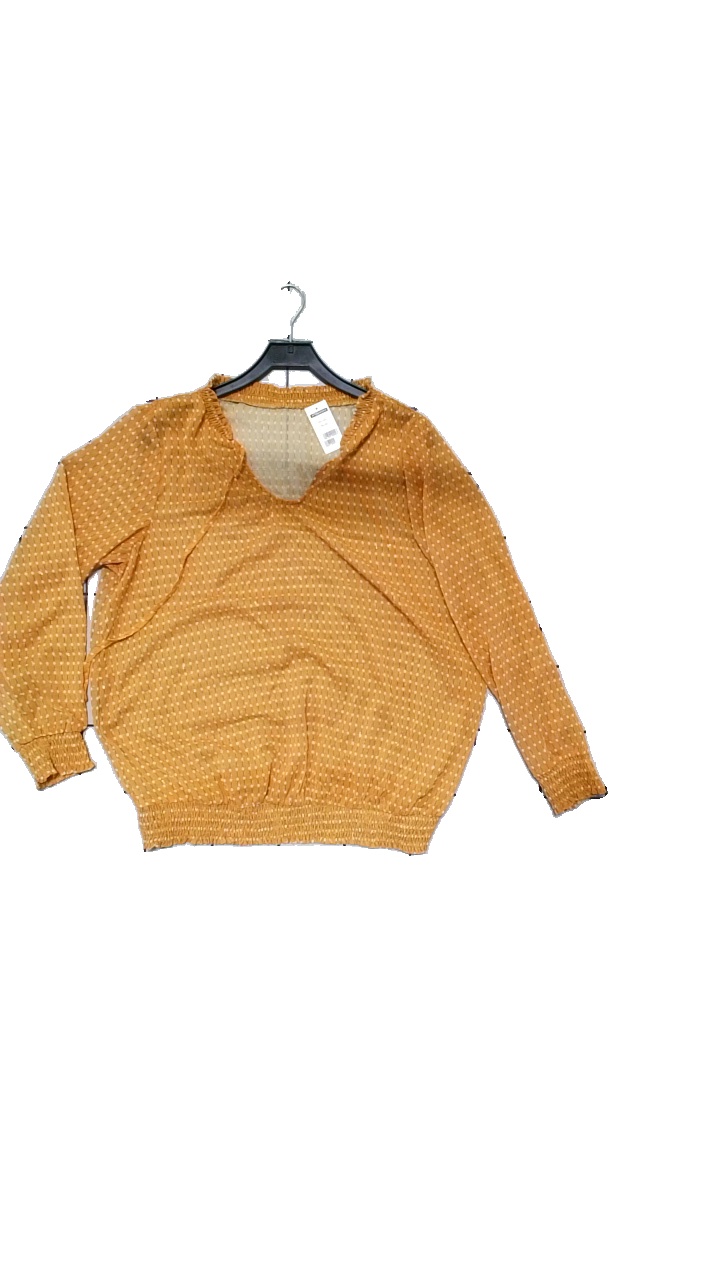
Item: Blouse (Ladies)
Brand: Missing
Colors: Multicolor, Orange, White
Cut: V-collar, Loose
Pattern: Geometric print
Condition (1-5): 4
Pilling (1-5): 5
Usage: Reuse
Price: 50-100